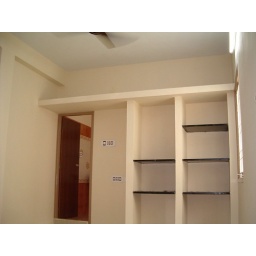
Master bedroom in first floor with attached bath